Lobbying in the United States

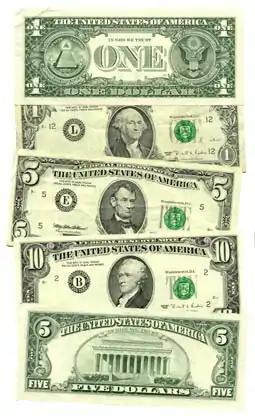
There is general agreement that money is a key variable in lobbying.

Corporations which lobby actively tend to be few in number, large, and often sell to the government. Most corporations do not hire lobbyists. One study found that the actual number of firms which do lobbying regularly is fewer than 300, and that the percent of firms engaged in lobbying was 10% from 1998 to 2006, and that they were "mainly large, rich firms getting in on the fun." These firms hired lobbyists year after year, and there was not much evidence of other large firms taking much interest in lobbying. Corporations considering lobbying run into substantial barriers to entry: corporations have to research the relevant laws about lobbying, hire lobbying firms, and cultivate influential people and make connections. When an issue regarding a change in immigration policy arose, large corporations currently lobbying switched focus somewhat to take account of the new regulatory world, but new corporations—even ones likely to be affected by any possible rulings on immigration—stayed out of the lobbying fray, according to the study.